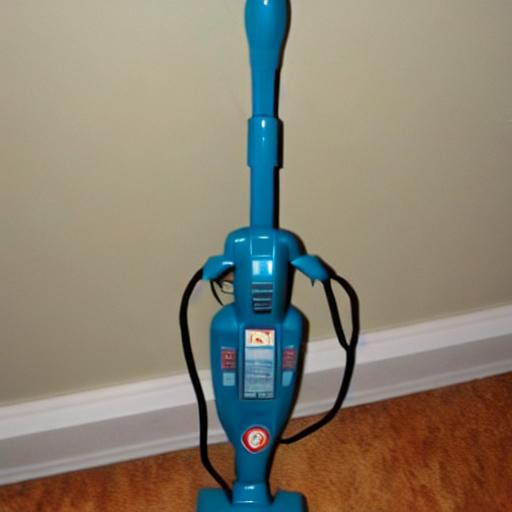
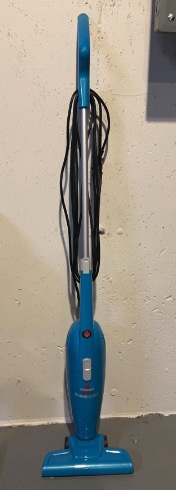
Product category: items_vacuum
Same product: no